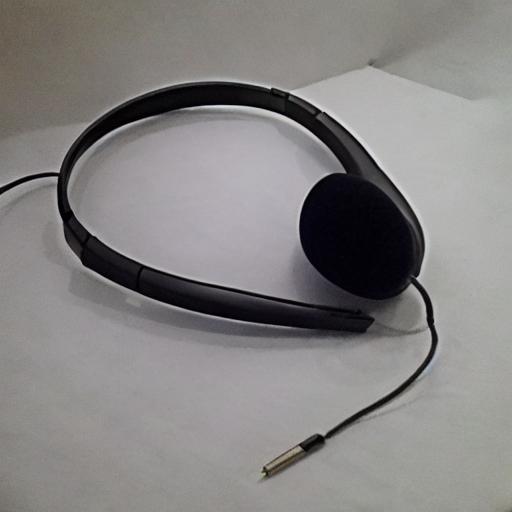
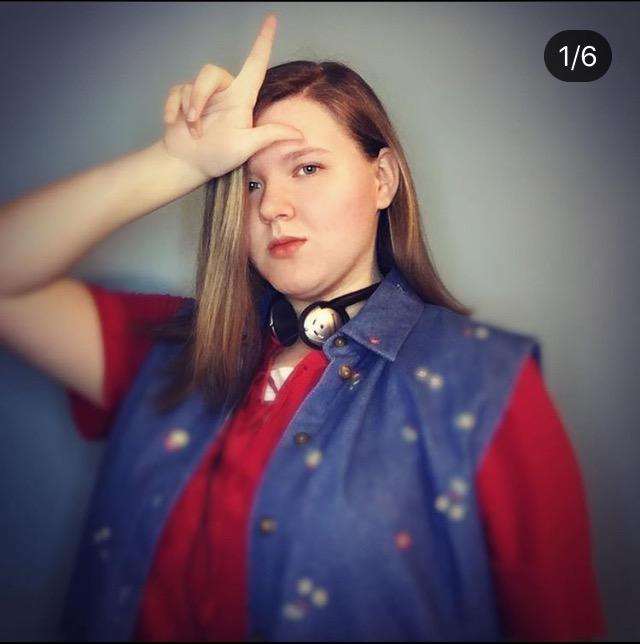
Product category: headphones
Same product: no